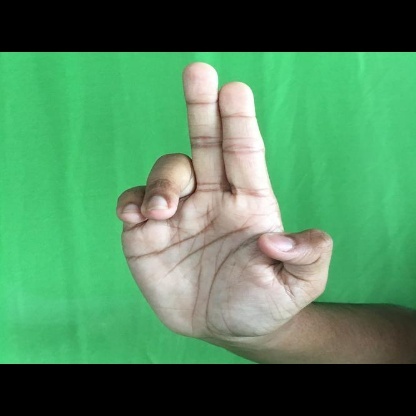
Mudra: Ardhapathaka